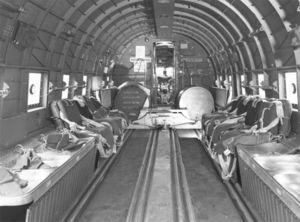
Douglas C-47 Skytrain / Operationel historie / 2. verdenskrig
Interiøret af en C-47, Hendon Aerodrome, England
Douglas C-47 Skytrain, ved RAF kaldt Dakota, var et militært transportfly, udviklet på basis af Douglas DC-3 passagerflyet. Den var i udstrakt brug af de Allierede under 2. verdenskrig, og er stadig i anvendelse ved adskillige militære operatører. Flytypen spillede en stor rolle i luftbroen til Berlin i 1948, og deltog desuden i både Koreakrigen og Vietnamkrigen. Enkelte fly flyver stadig – enten som veteranfly eller som rutefly i 3.-verdenslande. Flyets nærmest ubegrænsede levetid skyldes blandt andet, at det ikke har trykkabine.